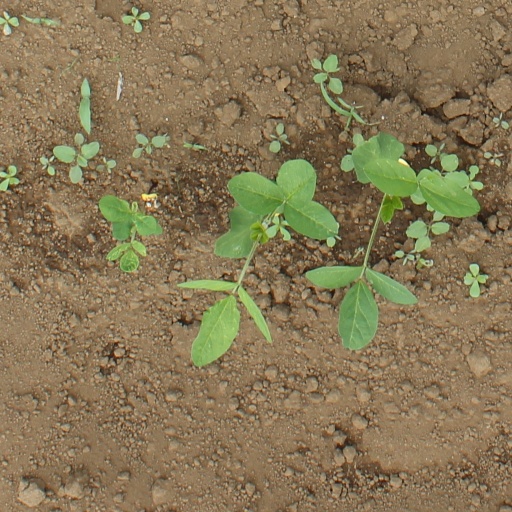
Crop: soybean